Geography of India

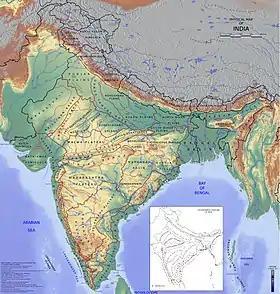
Physical map of India with various physiographic divisions

India is situated entirely on the Indian Plate, a major tectonic plate that was formed when it split off from the ancient continent Gondwanaland (ancient landmass, consisting of the southern part of the supercontinent of Pangea). The Indo-Australian plate is subdivided into the Indian and Australian plates. About 90 million years ago, during the late Cretaceous Period, the Indian Plate began moving north at about 15 cm/year (6 in/yr). About 50 to 55 million years ago, in the Eocene Epoch of the Cenozoic Era, the plate collided with Asia after covering a distance of , having moved faster than any other known plate. In 2007, German geologists determined that the Indian Plate was able to move so quickly because it is only half as thick as the other plates which formerly constituted Gondwanaland. The collision with the Eurasian Plate along the modern border between India and Nepal formed the orogenic belt that created the Tibetan Plateau and the Himalayas. , the Indian Plate is moving northeast at 5 cm/yr (2 in/yr), while the Eurasian Plate is moving north at only 2 cm/yr (0.8 in/yr). India is thus referred to as the "fastest continent". This is causing the Eurasian Plate to deform, and the Indian Plate to compress at a rate of 4 cm/yr (1.6 in/yr).